Hanauma Bay

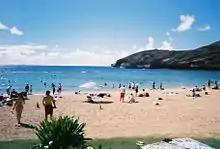
Hanauma Bay Beach area

The Hawaiian Islands are a group of volcanoes that have risen up over a hot spot, which is a section of the Earth's surface that has exhibited volcanism for an extended period of time. Volcanic chains such as the Hawaiian Islands form as a result of the movement of a tectonic plate across fixed hot spot beneath the surface. In the case of the Hawaiian Islands, the Pacific plate has moved slowly northwestward over such a hotspot.